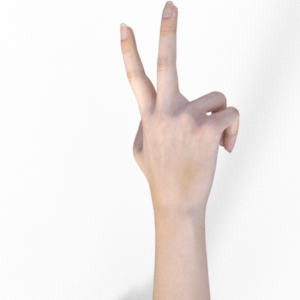
Label: scissors